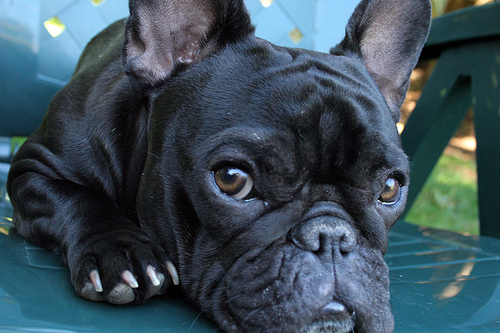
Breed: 1121-n000002-French_bulldog